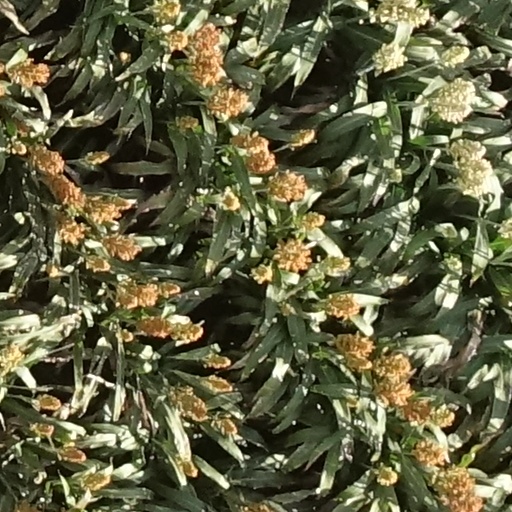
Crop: sorghum